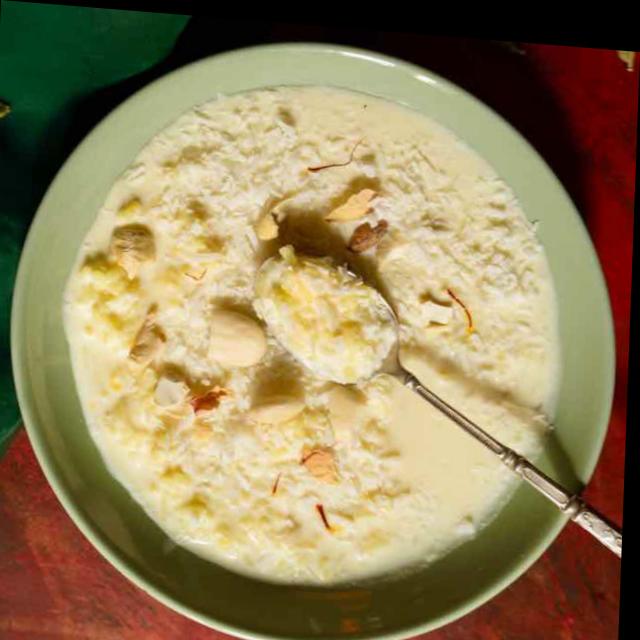
Dish: kheer